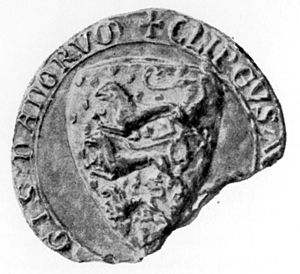
Kong Valdemars Jordebog
Valdemar Sejrs segl iflg. Anders Thiset.
Kong Valdemars Jordebog er den gængse betegnelse for en gruppe tekster fra det 13. århundrede, Valdemar Sejrs tid. Teksterne er den første art matrikulation af kongens ejendom.